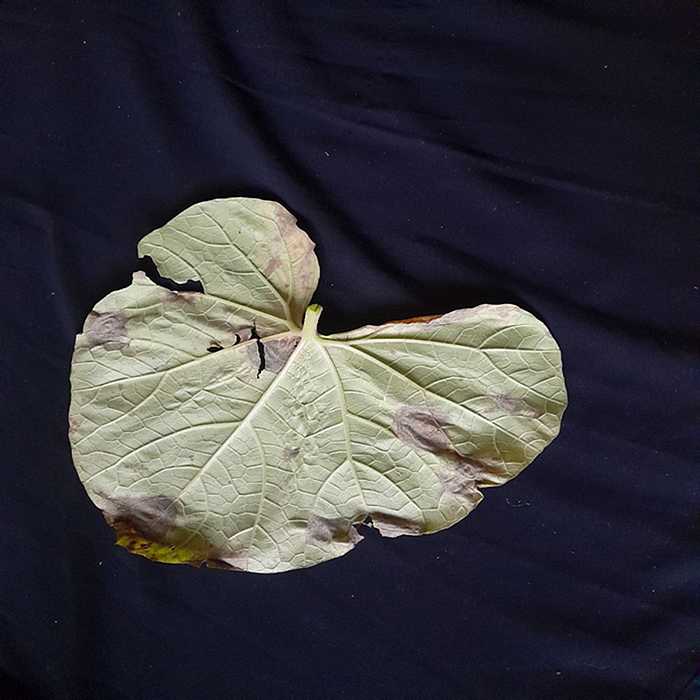
Plant: Bottle gourd
Label: Downey mildew